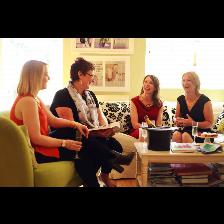
Label: Human